Valeska Röver

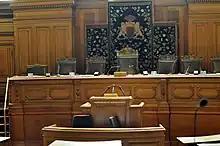
The embroidered hangings behind the President's chair in the Hamburger Bürgerschaft are by Valeska Röver

She painted still lifes of flowers and fruits. Valeska Röver was also commissioned to create embroidered hangings behind the chairs of the mayor in the council chamber (Senate enclosure) of the Hamburg City Hall and the president in the Hamburg Parliament. She also created altar vestments for St. James' Church in Hamburg.